Women and video games

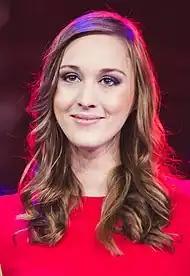
Belgian esports player Sjokz in October 2015

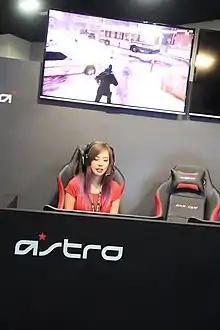
PAX South 2016, Texas, U.S.

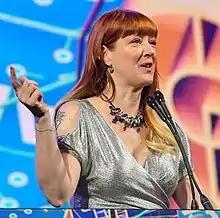
Robin Hunicke speaking at the 2018 Game Developers Conference

The top female players in competitive gaming mainly get exposure in female-only tournaments, including such games as "Counter-Strike", "Dead or Alive 4", and "StarCraft II".